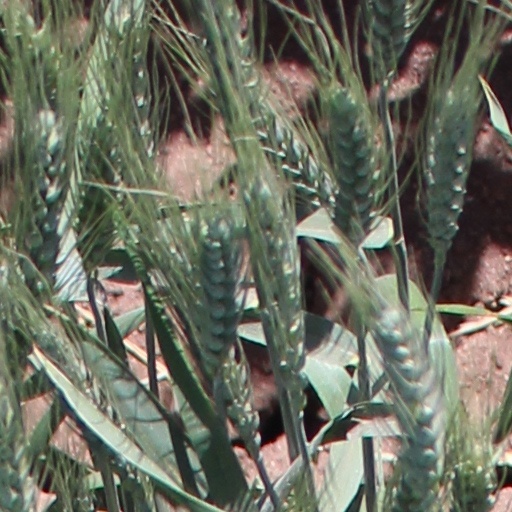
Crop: wheat